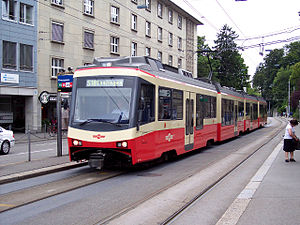
Forchbahn
Forchbahn
Forchbahn er en schweizisk bane mellem Zürich Stadelhöfen og Esslingen. Banen, der er metersporet, åbnedes 27. november 1912.